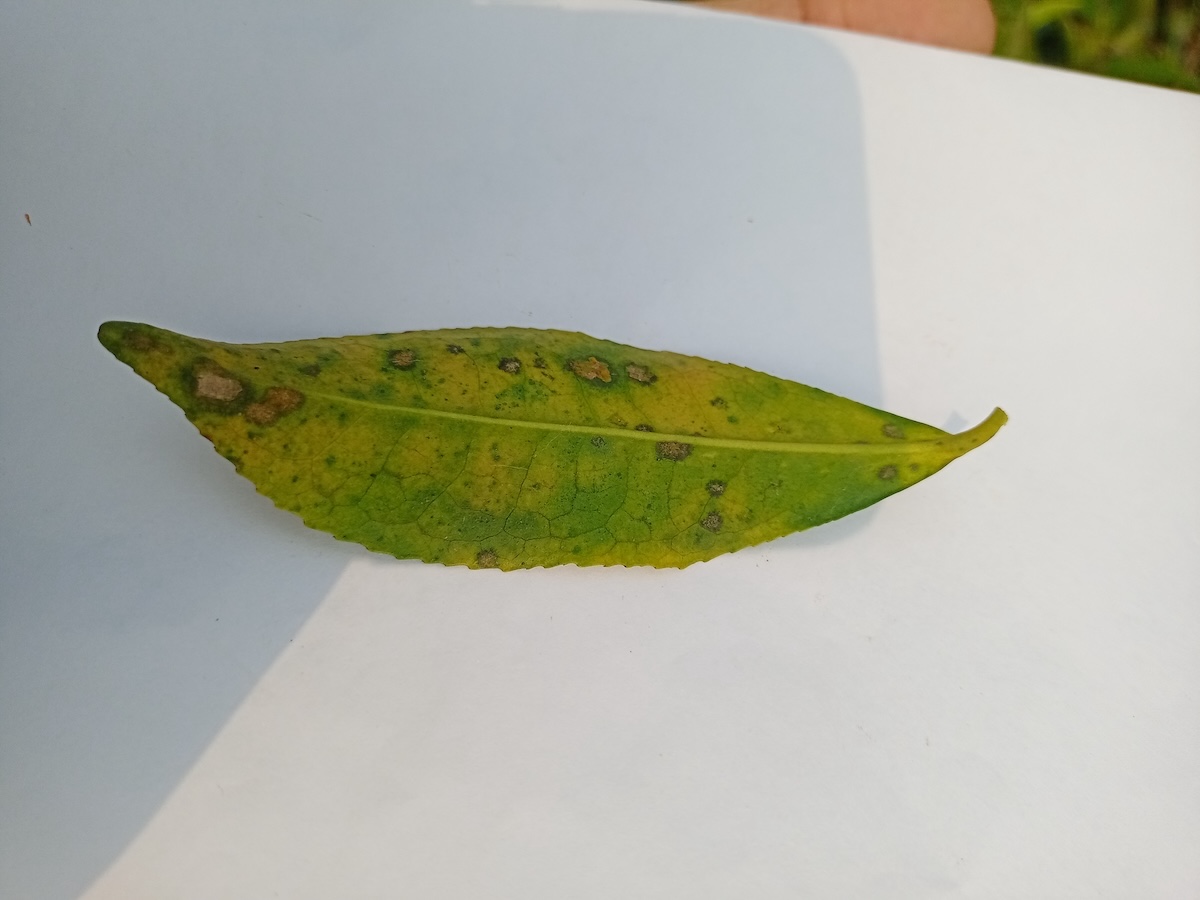
Label: Tea algal leaf spot